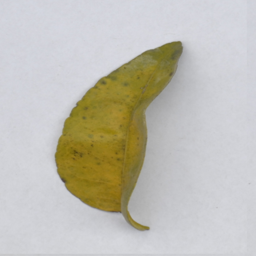
Plant part: leaf
Disease: greening